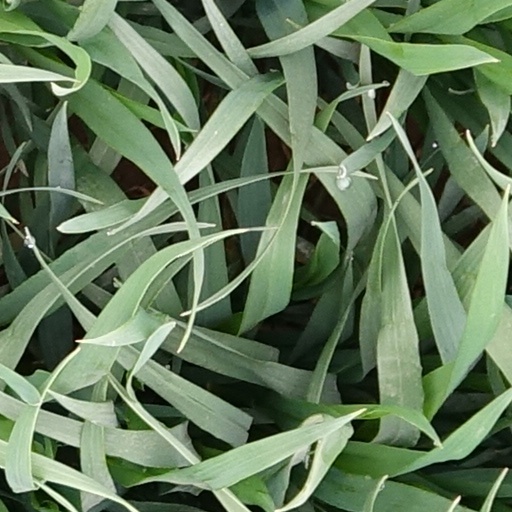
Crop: wheat